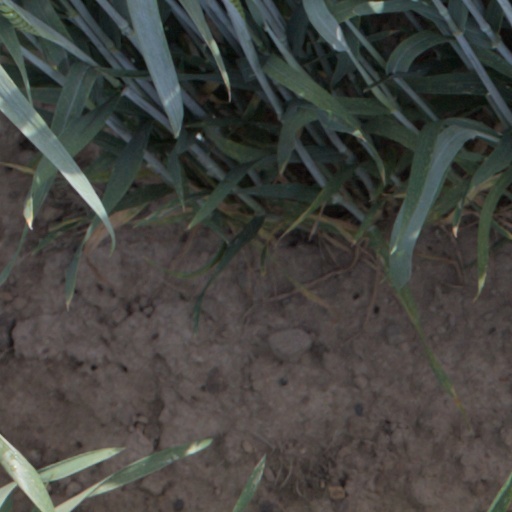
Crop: wheat